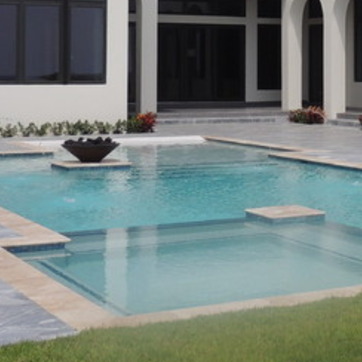
Material: water